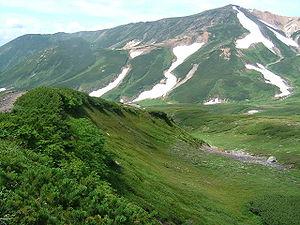
Les parcs nationaux du Japon sont au nombre de 34. Il existe également 56 « parcs quasi nationaux », et 311 parcs naturels préfectoraux.
Le Parc national de Daisetsuzan est un parc national japonais situé sur l'île d'Hokkaidō. C'est un parc de 2 267,64 km² créé le 4 décembre 1934, grâce à l'entêtement de Ryutaro Ota, un maire de la région. C'est le plus grand parc national du Japon.